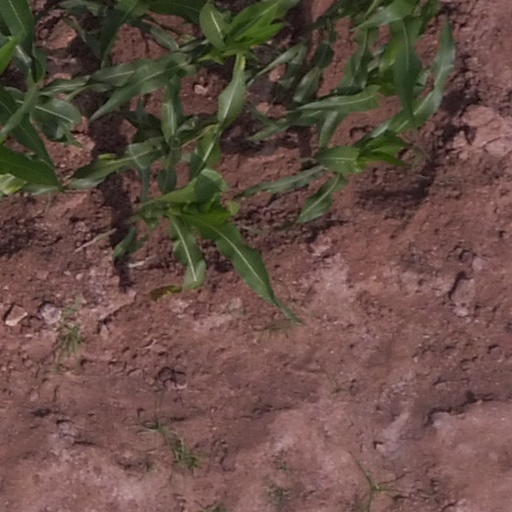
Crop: maize; corn